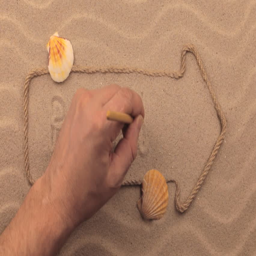
inscription written by hand on the sand , in the pointer made from rope